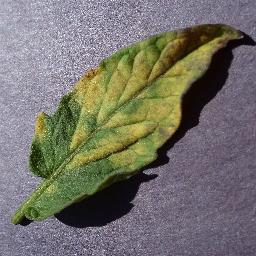
Label: Tomato___Leaf_Mold